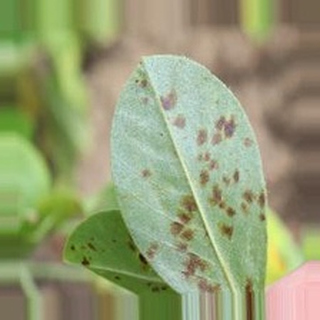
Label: groundnut_rust